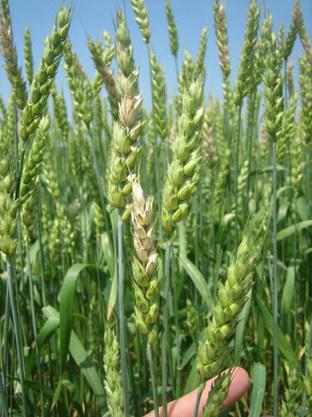
Plant: Wheat
Disease: wheat head scab